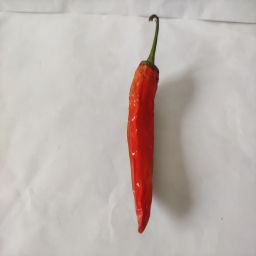
Crop: New Mexico Green Chile
Quality: Dried